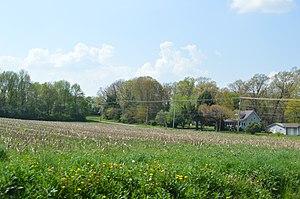
Franklin Township est un township, situé dans le comté de Butler, aux États-Unis. En 2010, il comptait une population de 2 620 habitants.